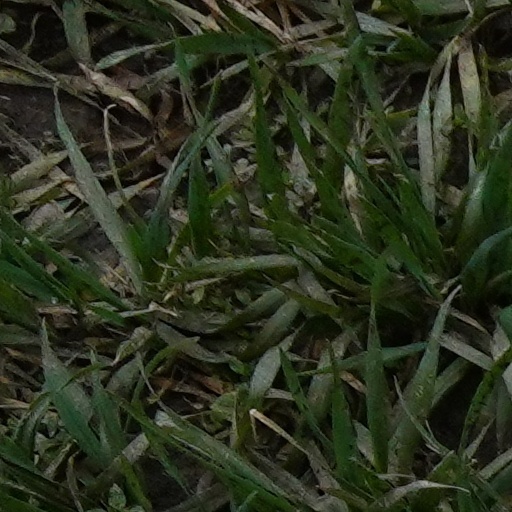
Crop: wheat